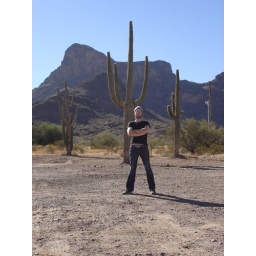
On our road trip, Brooke and I pulled the car over to make the necessary calls to the family.